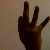
The image shows a hand gesture representing the number 9 in Indian Sign Language.